Matthew Desmond

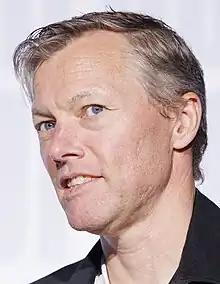
Desmond in 2023

Matthew Desmond is a sociologist and the Maurice P. During Professor of Sociology at Princeton University, where he is also the principal investigator of the Eviction Lab. Desmond was elected to the American Philosophical Society in 2022. He was formerly the John L. Loeb Associate Professor of the Social Sciences at Harvard University.